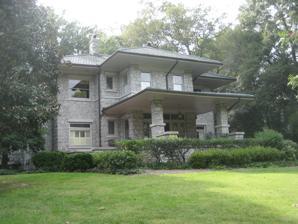
Building: Latham-Baker House
Country: United States of America
Year built: 1913
Historic house in North Carolina, United States United States historic place Latham-Baker House U.S. National Register of Historic Places U.S. Historic district Contributing property Latham-Baker House, September 2012 Show map of North Carolina Show map of the United States Location 412 Fisher Park Circle, Greensboro, North Carolina Coordinates 36°4′56″N 79°47′30″W / 36.08222°N 79.79167°W / 36.08222; -79.79167 Area 1.9 acres (0.77 ha) Built 1913 ( 1913 ) Built by Schlosser, Andrew Leopold Architect Brewer, Wells L. Architectural style Prairie School NRHP reference No. 82001298 Added to NRHP November 12, 1982 Latham-Baker House is a historic home located at Greensboro , Guilford County, North Carolina . It was built in 1913, and is a two-story, Prairie School style dwelling.  It has a low-pitched hip roof, broad, projecting eaves, and green terra cotta tile roof. An addition was constructed about 1916. Also on the property is a contributing carriage house , or three-car garage. It was listed on the National Register of Historic Places in 1982. It is located in the Fisher Park Historic District . References